Safavid Iran

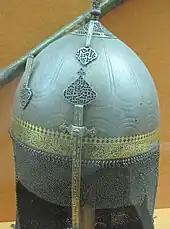
A Safavid helmet

In 1599, Abbas sent his first diplomatic mission to Europe. The group crossed the Caspian Sea and spent the winter in Moscow before proceeding through Norway and Germany (where it was received by Emperor Rudolf II) to Rome, where Pope Clement VIII gave the travellers a long audience. They finally arrived at the court of Philip III of Spain in 1602. Although the expedition never managed to return to Iran, being shipwrecked on the journey around Africa, it marked an important new step in contacts between Iran and Europe. The Europeans began to be fascinated by the Iranians and their cultureShakespeare's "Twelfth Night" (1601–02), for example, makes two references (at II.5 and III.4) to 'the Sophy', then the English term for the Shahs of Iran. Henceforward, the number of diplomatic missions to and fro greatly increased.